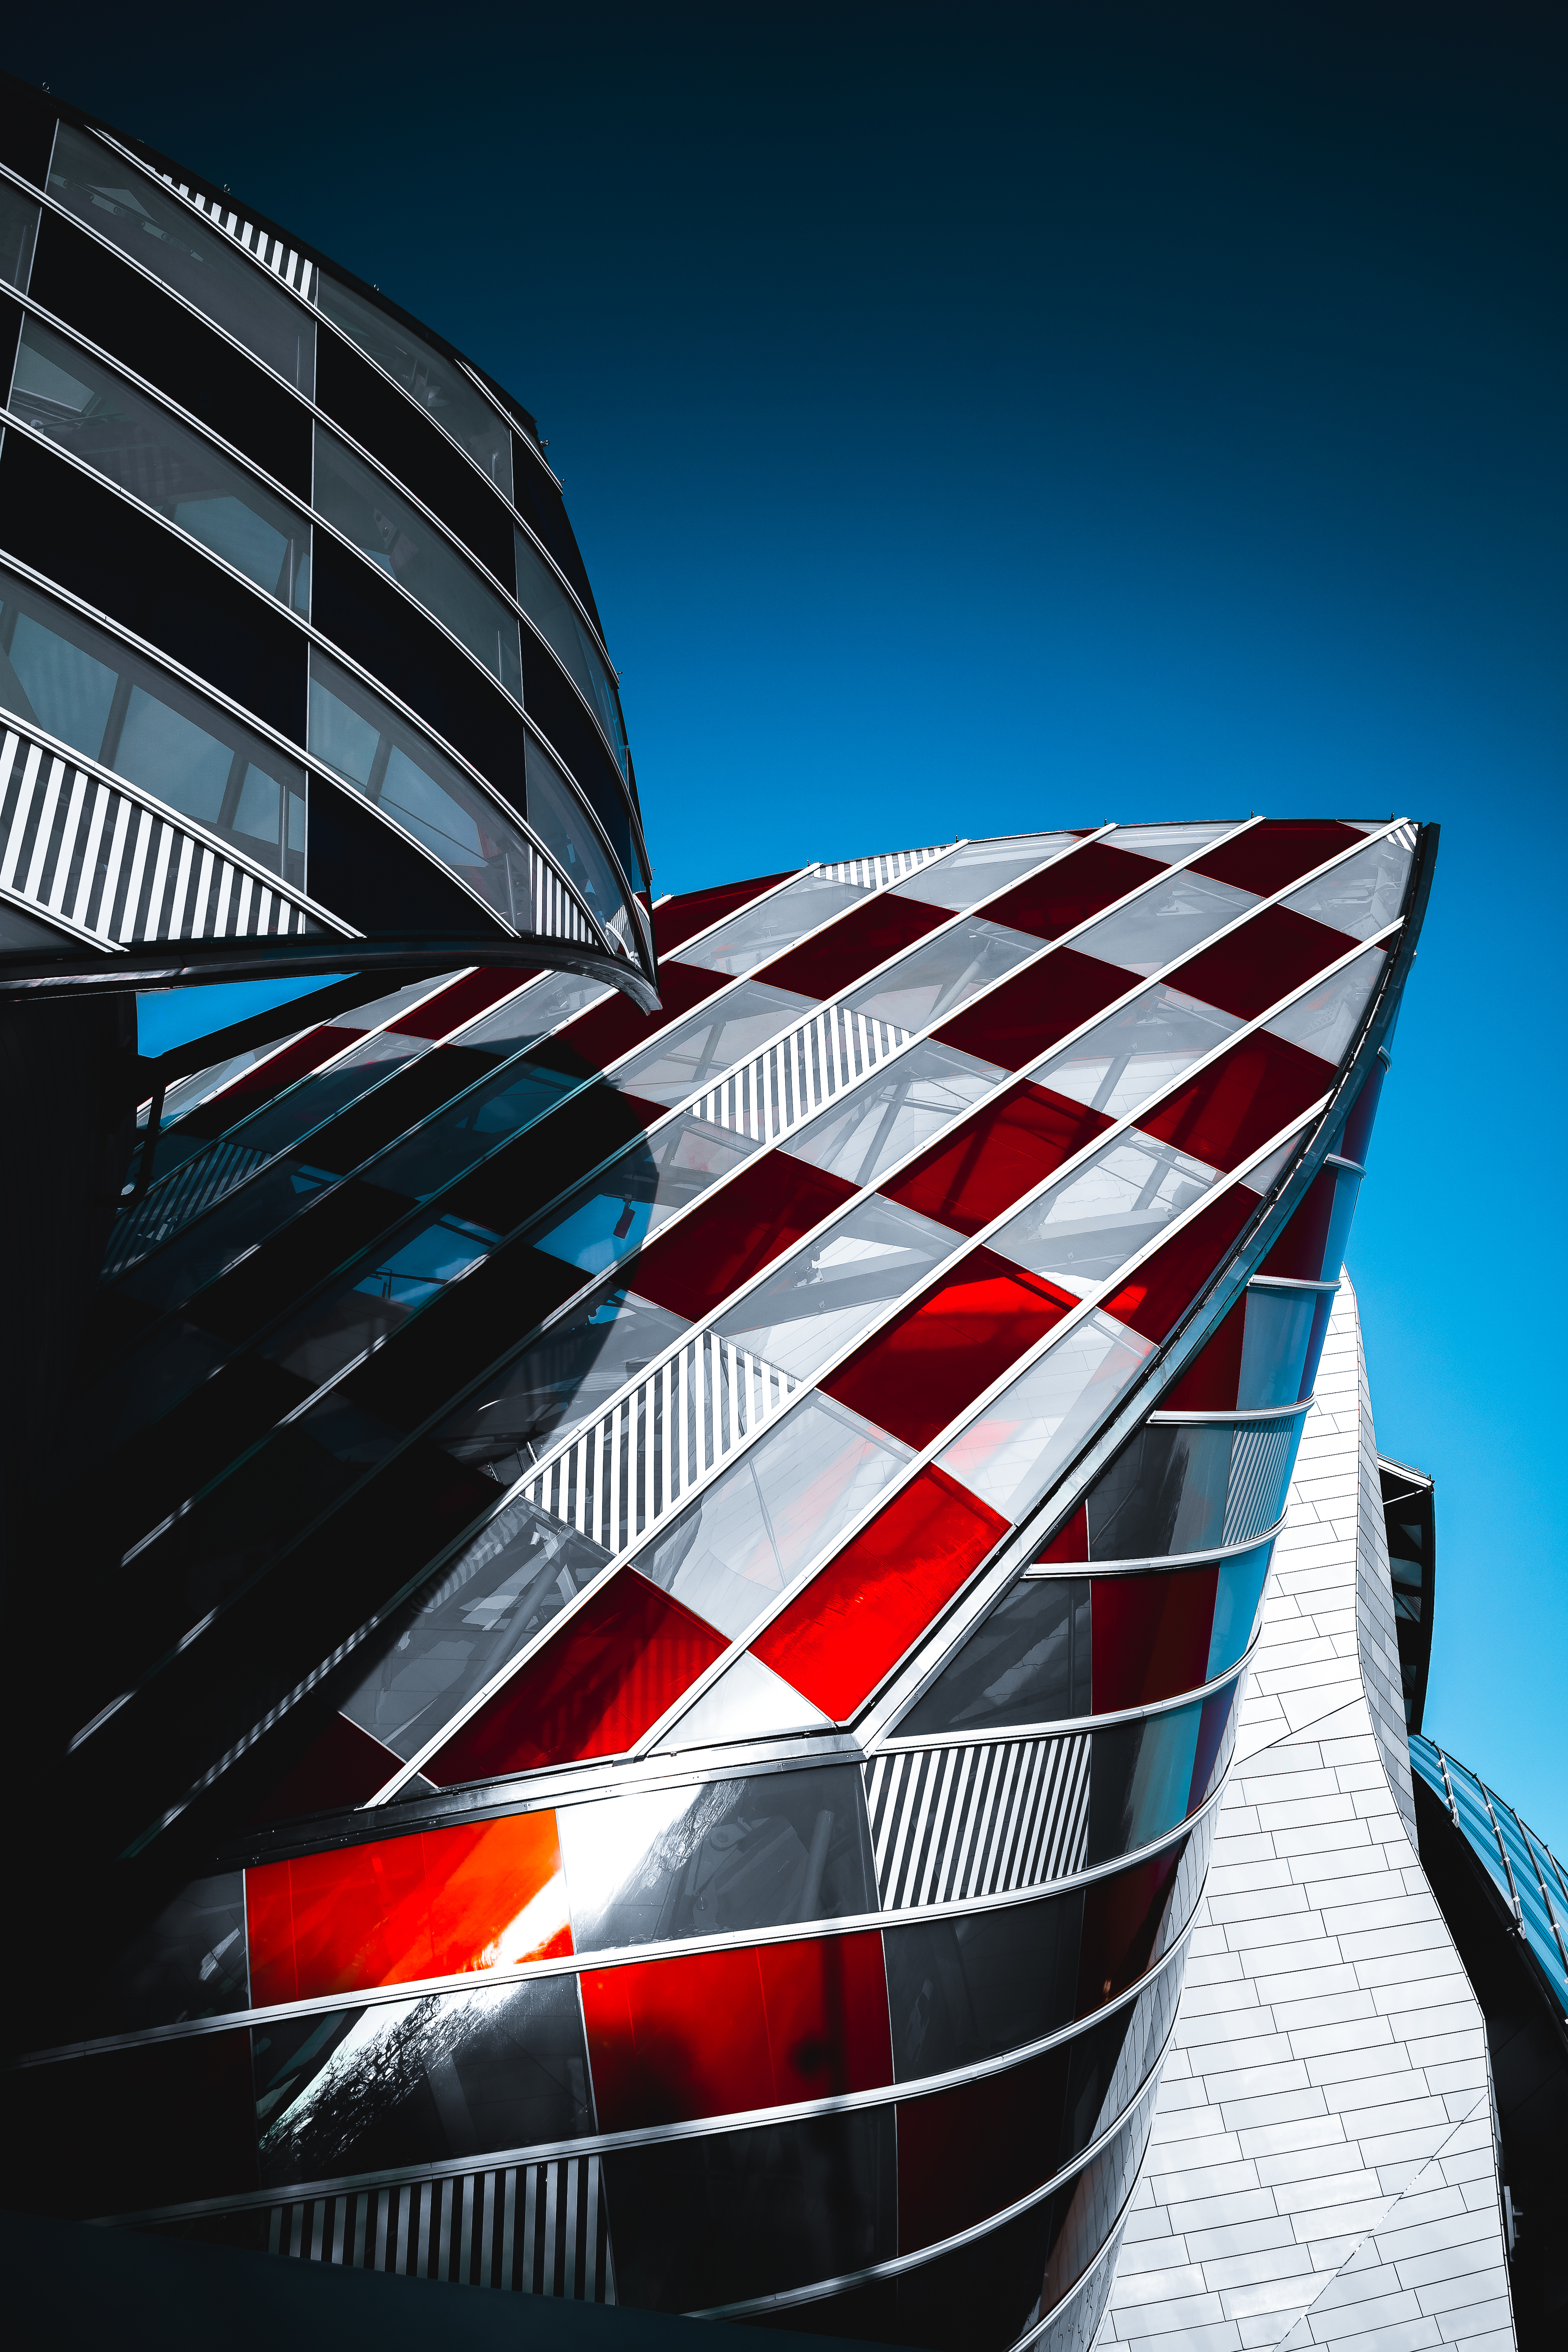
architecture, window, skyscraper, line, red, flag, facade, blue, exterior, stadium, blue sky, illustration, symmetry, shape, flag of the united states